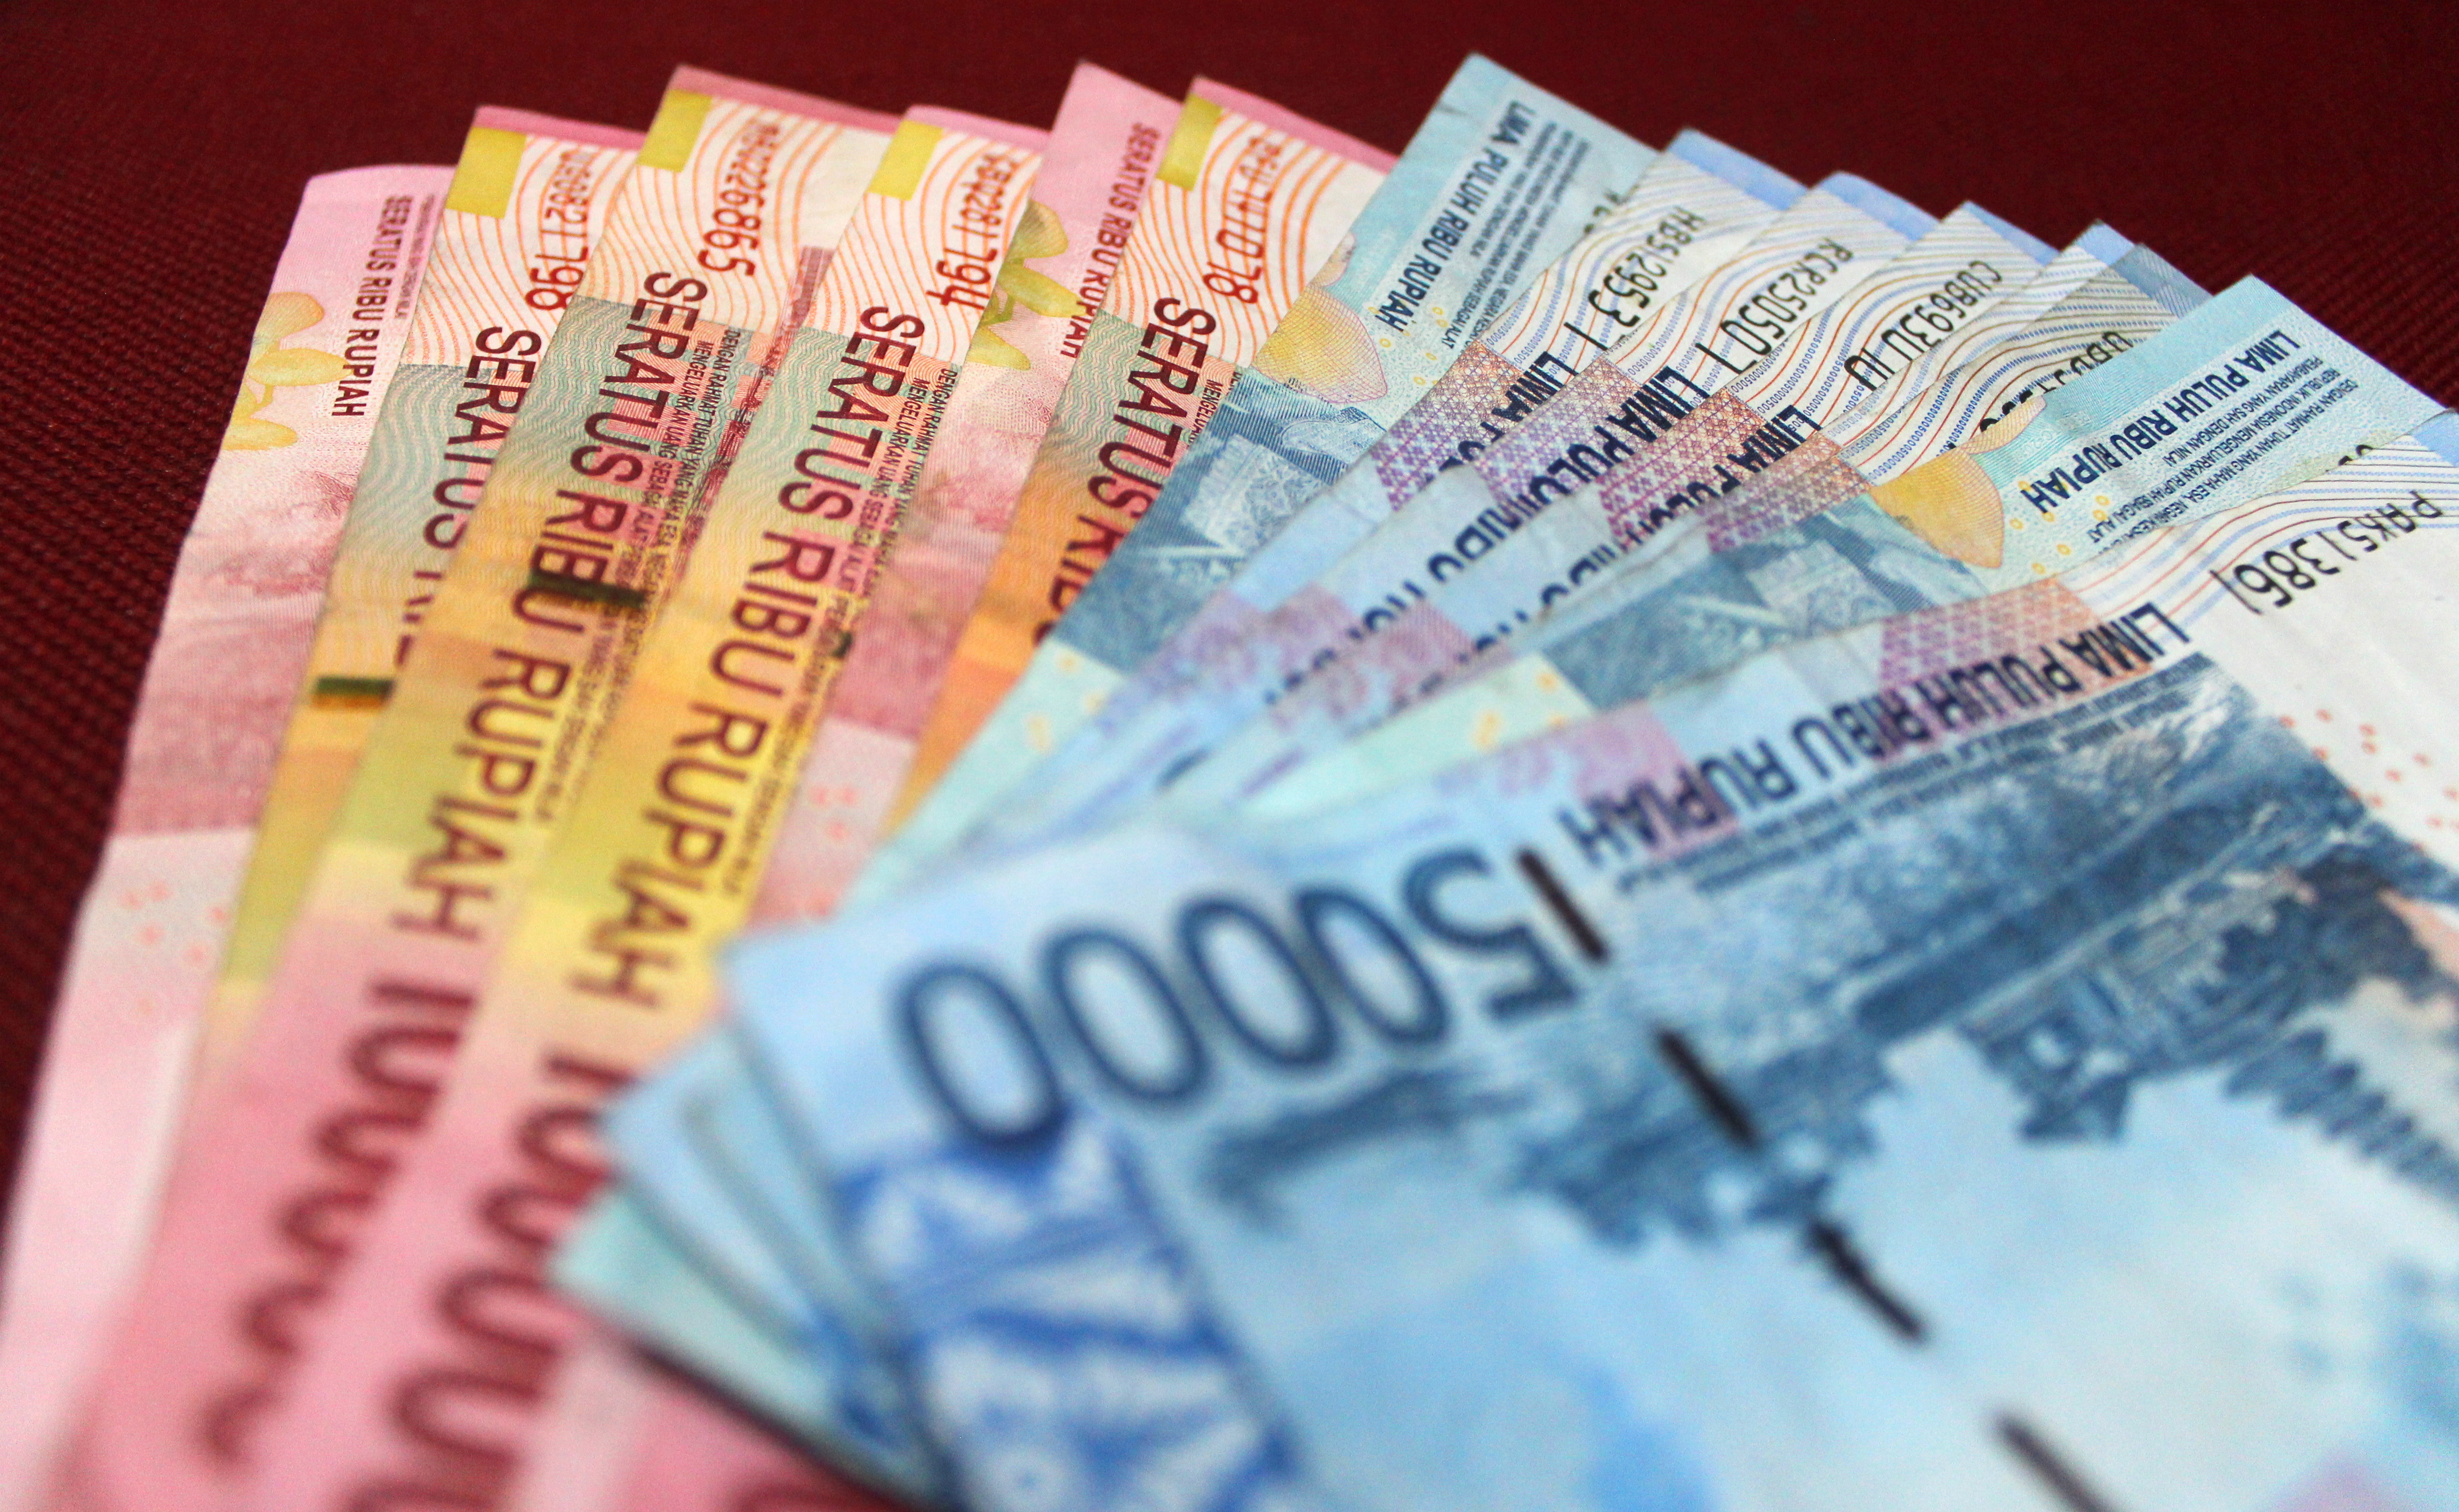
money, indonesia, rupiah, red, blue, economy, finance, salary, cash, currency, banknote, product, saving, money changer, font